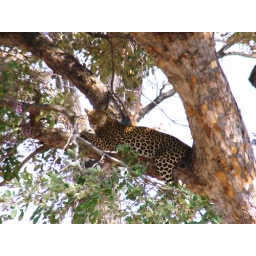
female leopard in tree